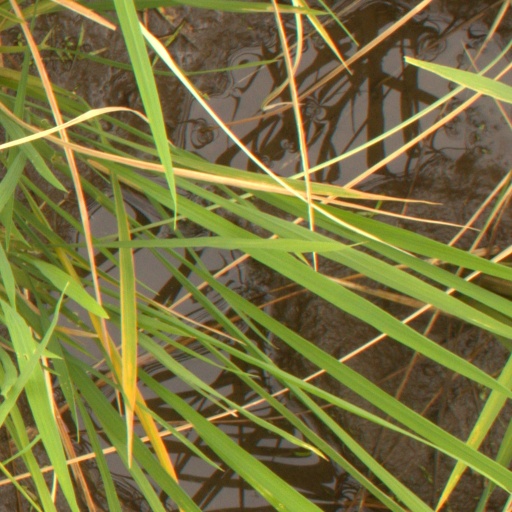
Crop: rice